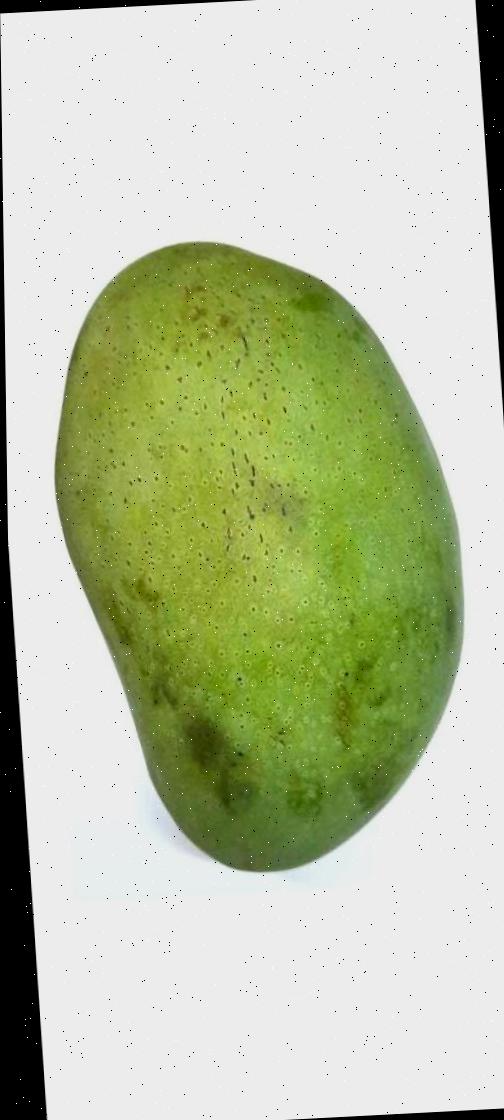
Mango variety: Fazli Shurmai